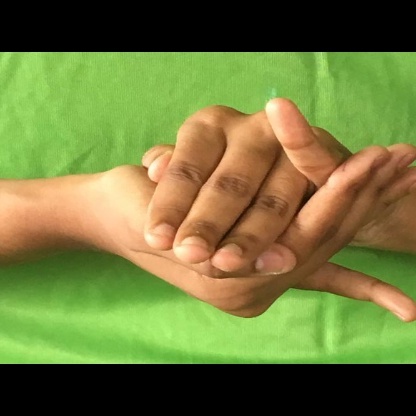
Mudra: Kurma